Therma, Ikaria

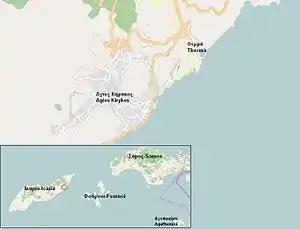
Therma on the map.

Therma is a spa town on the island of Icaria in Greece.